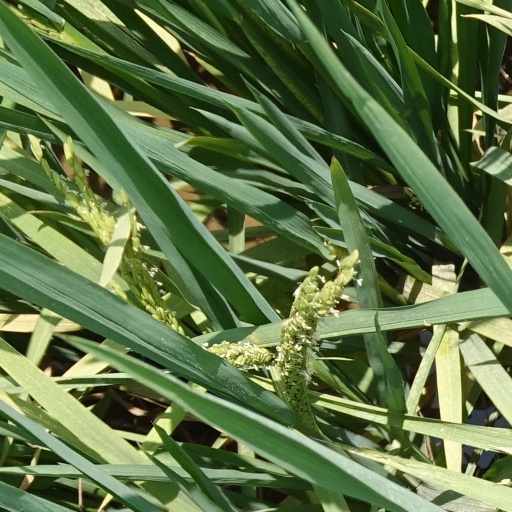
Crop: rice